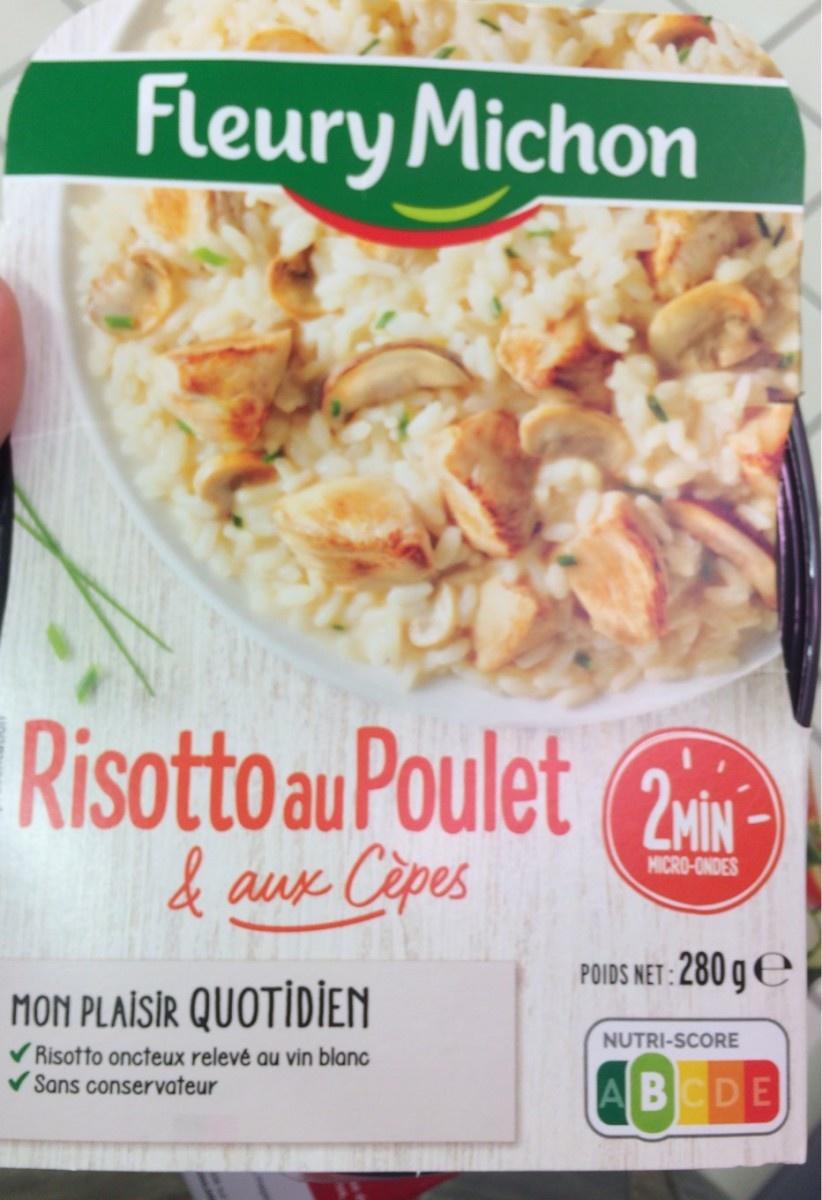
Nutri-Score label: nutriscore-b